Argenté rabbit

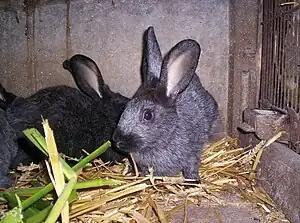

The Argenté rabbit is one of the oldest breeds of French show rabbits. The British Rabbit Council (BRC) recognises six varieties: Argenté Bleu, Argenté Brun, Argenté Crème, Argenté de Champagne, Argenté Noir, and Argenté St Hubert. The American Rabbit Breeders Association (ARBA) recognises the Champagne d'Argent, the Crème d'Argent and the Argenté Brun. A rare variety, the Argenté Clair, is not currently recognised by either the BRC or ARBA.